Charlemagne

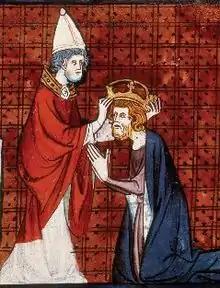
Pope Leo III crowning Charlemagne. From "Chroniques de France ou de Saint Denis", volume 1, France, second quarter of the 14th century

After Charlemagne left Italy, Arechis sent envoys to Irene to offer an alliance; he suggested that she send a Byzantine army with Adalgis, the exiled son of Desiderus, to remove the Franks from power in Lombardy. Before his plans could be finalised, Aldechis and his elder son Romuald died of illness within weeks of each other. Charlemagne sent Grimoald back to Benevento to serve as duke and return it to Frankish suzerainty. The Byzantine army invaded, but were repulsed by the Frankish and Lombard forces.